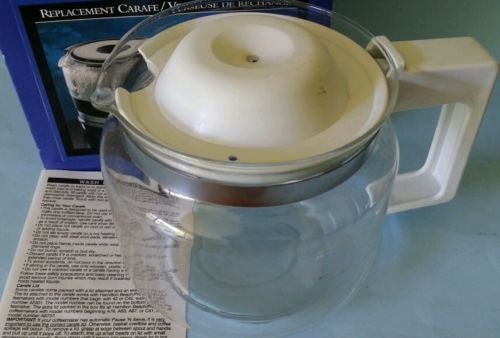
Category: coffee maker